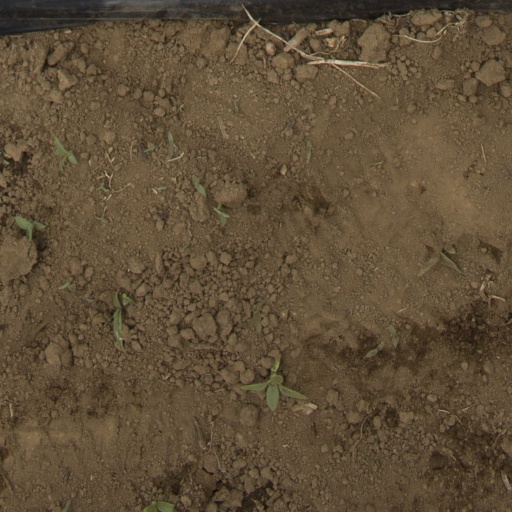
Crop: Jerusalem artichoke